Stepper motor

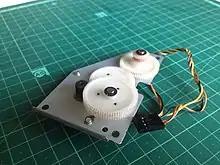
A bipolar stepper motor with gear reduction mechanism used in a flatbed scanner.

Because windings are better utilized, they are more powerful than a unipolar motor of the same weight. This is due to the physical space occupied by the windings. A unipolar motor has twice the amount of wire in the same space, but only half used at any point in time, hence is 50% efficient (or approximately 70% of the torque output available). Though a bipolar stepper motor is more complicated to drive, the abundance of driver chips means this is much less difficult to achieve.